Bavanište Monastery

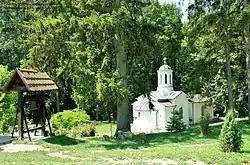
Bavanište monastery

The Bavanište Monastery is a 15th-century Serb Orthodox monastery located in Bavanište, Kovin in northern Serbia (Banat, Vojvodina).